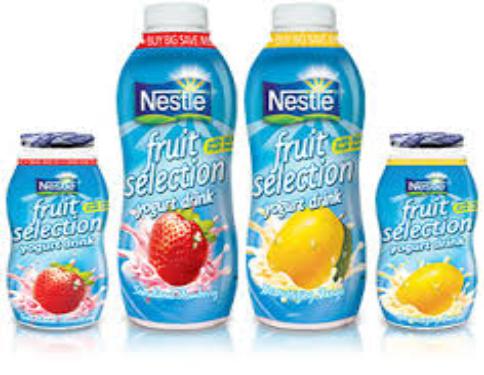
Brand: Fruit Selection Yogurt
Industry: Food